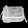
Label: Bag